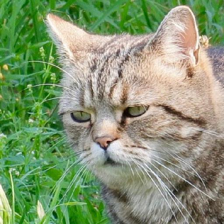
Label: animals